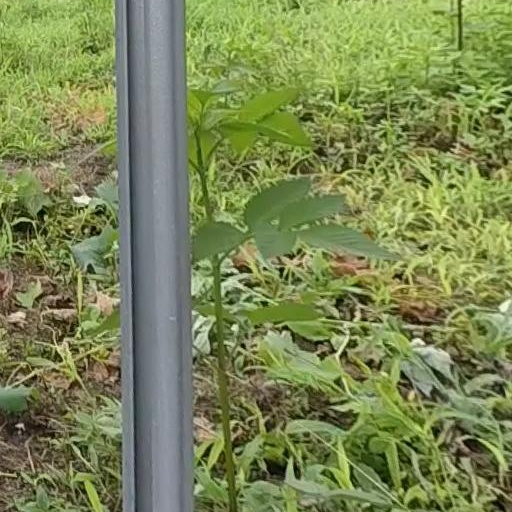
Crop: grape